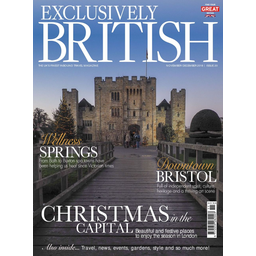
Label: paper